Volodymyr Zatonsky

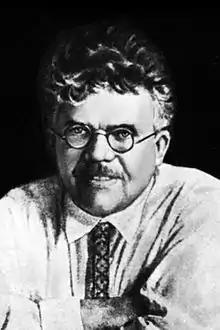
Zatonsky in 1933

Volodymyr Petrovych Zatonsky (July 27, 1888 – July 29, 1938) was a Soviet politician, academic, Communist Party activist, full member of the Ukrainian SSR Academy of Sciences (from 1929) and Academy of Sciences of the Soviet Union (from 1936).